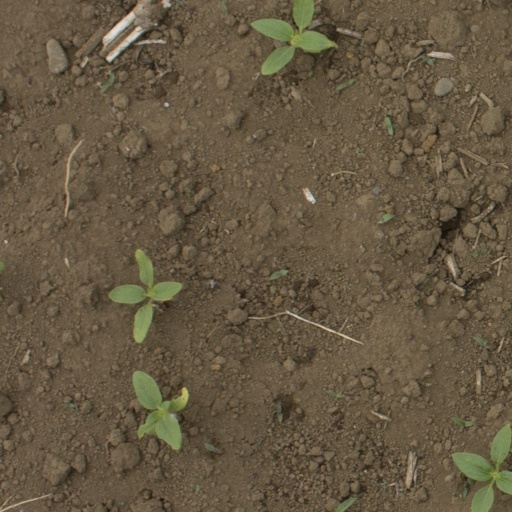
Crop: Jerusalem artichoke